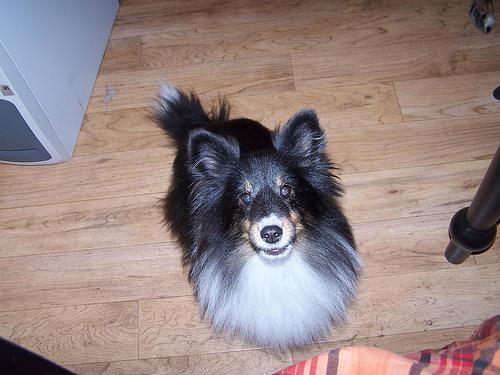
Shetland_sheepdog